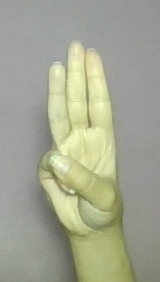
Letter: thaa